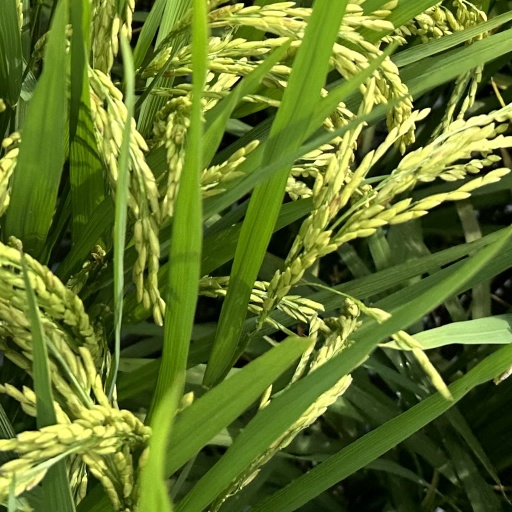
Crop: rice